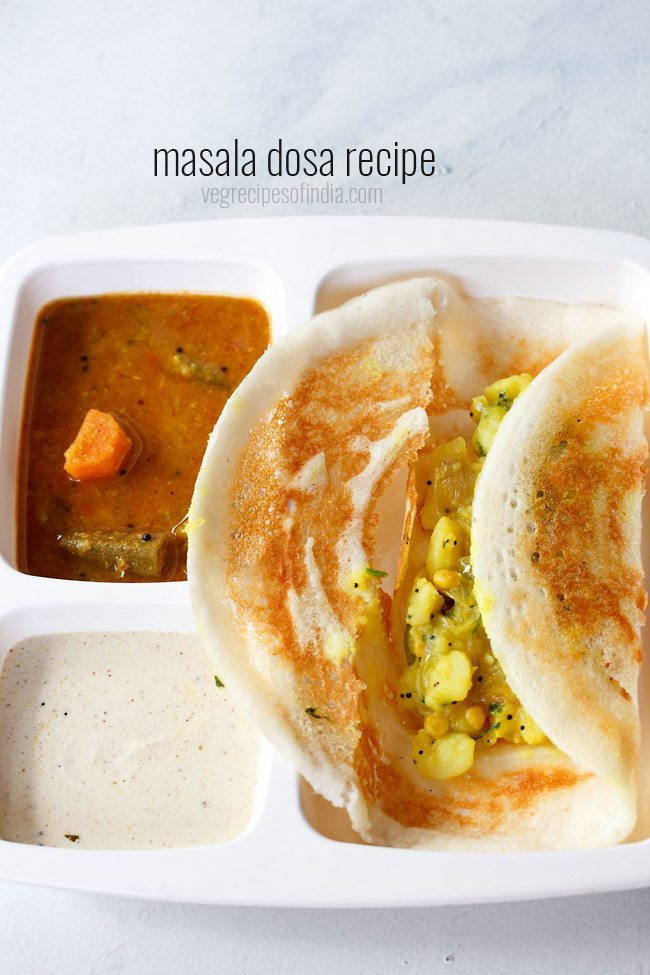
Dish: masala_dosa